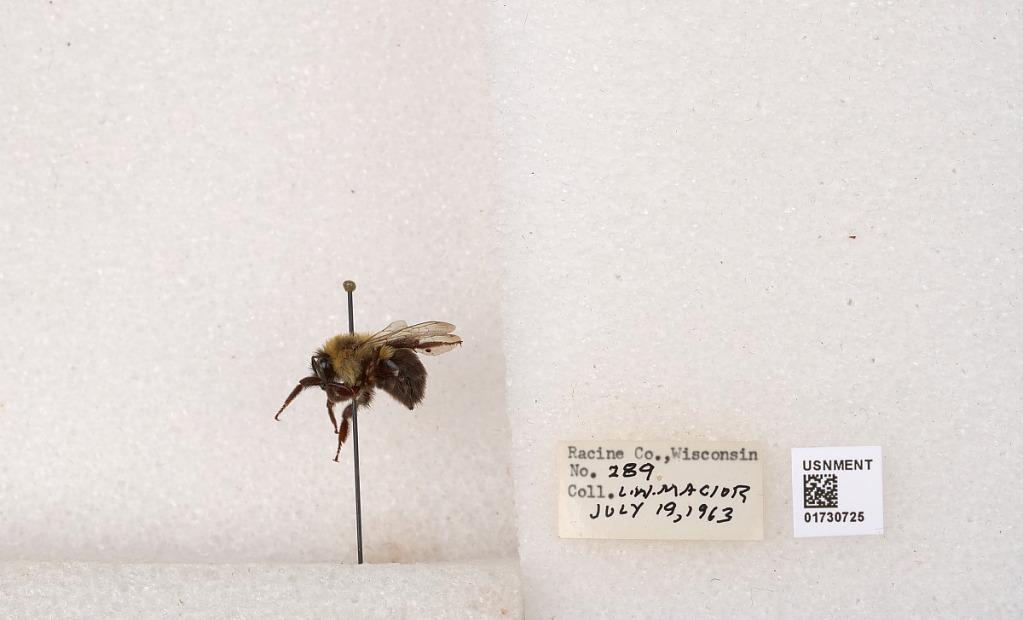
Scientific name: Bombus impatiens Cresson
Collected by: L. Macior
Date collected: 1963-7-19
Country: United States
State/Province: Wisconsin
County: Racine
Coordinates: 42.7299, -87.8123